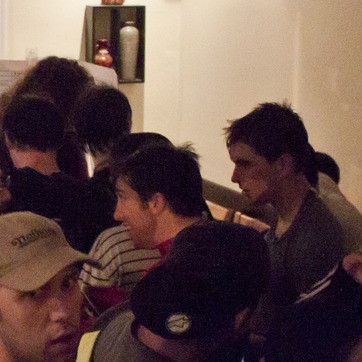
Material: hair